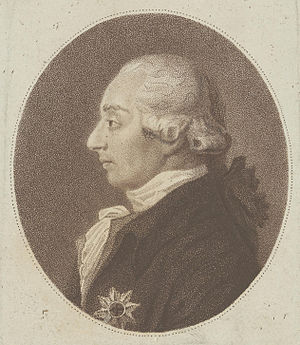
Girolamo Lucchesini
Girolamo Lucchesini.
Girolamo Lucchesini var en italiensk markis og preussisk diplomat.